Camden County Jail

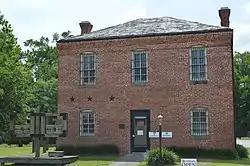
Front

Camden County Jail is a historic county jail located at Camden, Camden County, North Carolina. It was built in 1910, and is a two-story, nearly square brick building with a high hipped roof in the Colonial Revival style. On the second floor is the iron cellblock or "bullpen," likened to that of a large metal box.